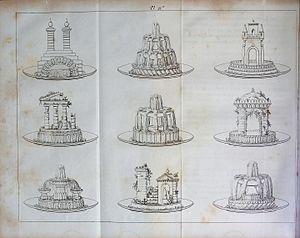
André Noël, né en 1726 à Périgueux, et mort le 4 mai 1801 à Berlin, est un cuisinier français attaché au service du roi Frédéric II de Prusse. Ce dernier, l'un des hommes les plus friands de son époque, lui consacre en 1772 un long poème. Giacomo Casanova le décrit comme le cuisinier « très chéri de Sa Majesté prussienne » ; le médecin du roi, Johann Georg Zimmermann, comme « un homme bien dangereux » ; et, plus tard, le gastronome Joseph Favre, comme « le plus grand cuisinier de l'époque ». Il crée des plats réputés pour la table royale, telle une « bombe de Sardanapale », mais on lui prête aussi la confection d'un pâté de faisan que La Mettrie aurait apprécié au point d'en mourir d'indigestion. Après sa mort, il apparaît dans plusieurs œuvres romanesques.